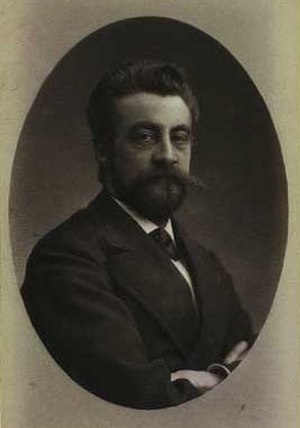
Georg Wittrock (arkitekt)
Georg Johan Simon Wittrock var en dansk historicistisk arkitekt. Han var i kompagniskab med Johan Schrøder, indtil denne blev bygningsinspektør.